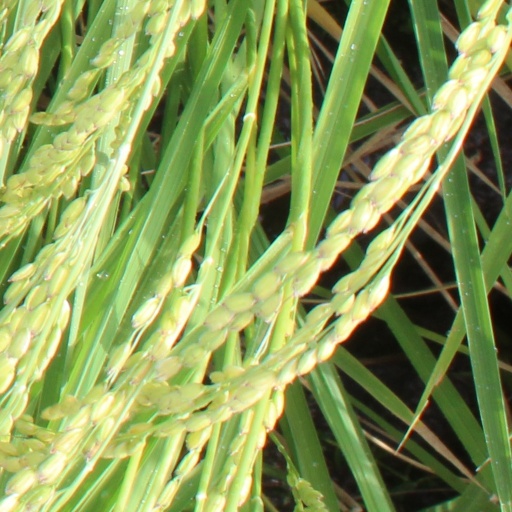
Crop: rice